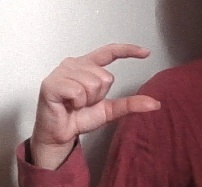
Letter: dal